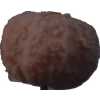
Label: orange_peeled